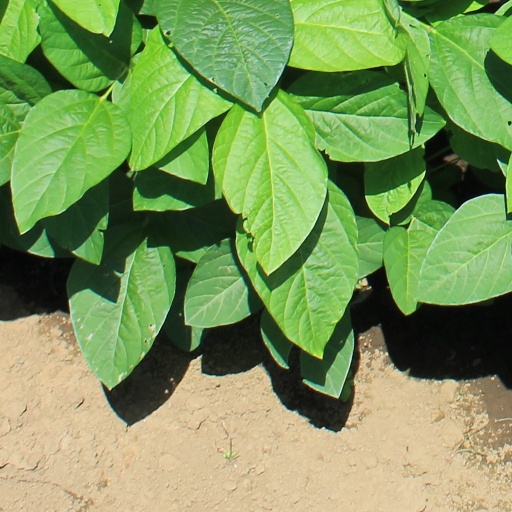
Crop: soybean